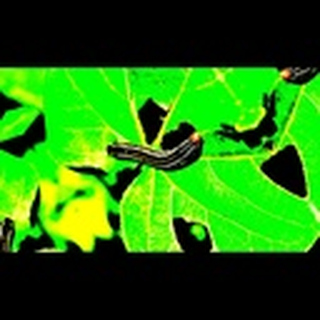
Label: cotton_army_worm